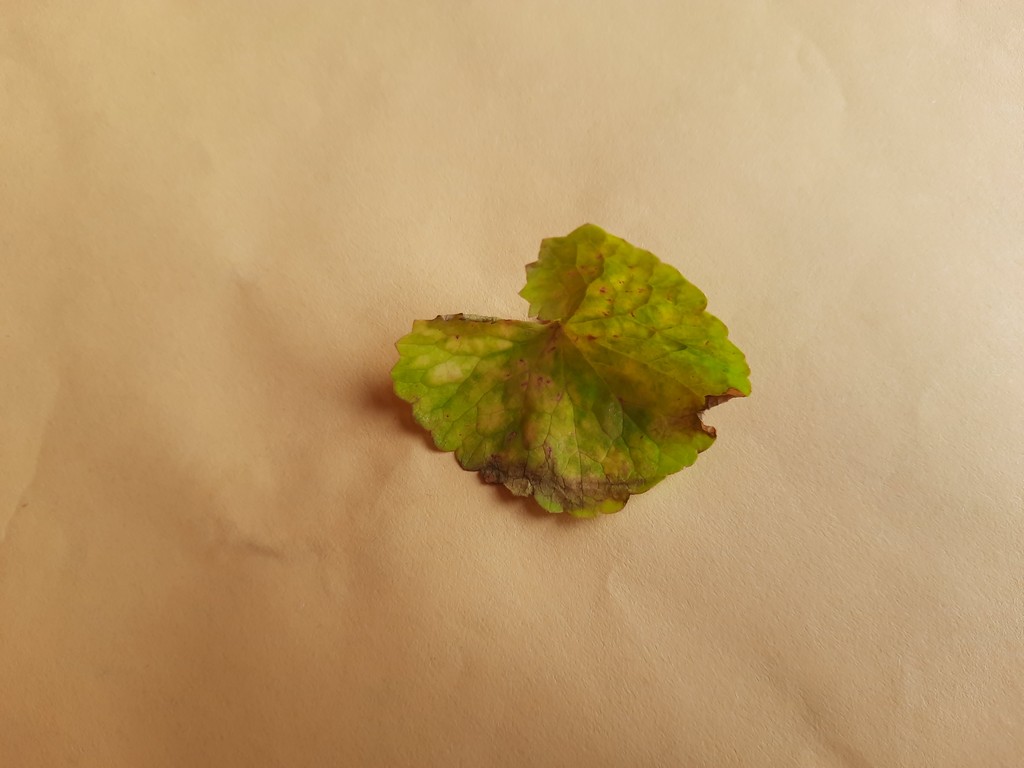
Label: Unhealthy